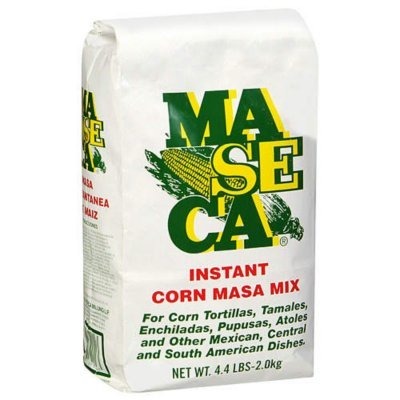
Item Name: Maseca Corn Flour
Bullet Point 1: Buy Local Market
Bullet Point 2: Brought to you by your local merchant
Bullet Point 3: Thank you for supporting your local economy
Product Description: Maseca Flour Corn 4.4 Lb
Value: 70.4
Unit: Ounce

Price: 4.135